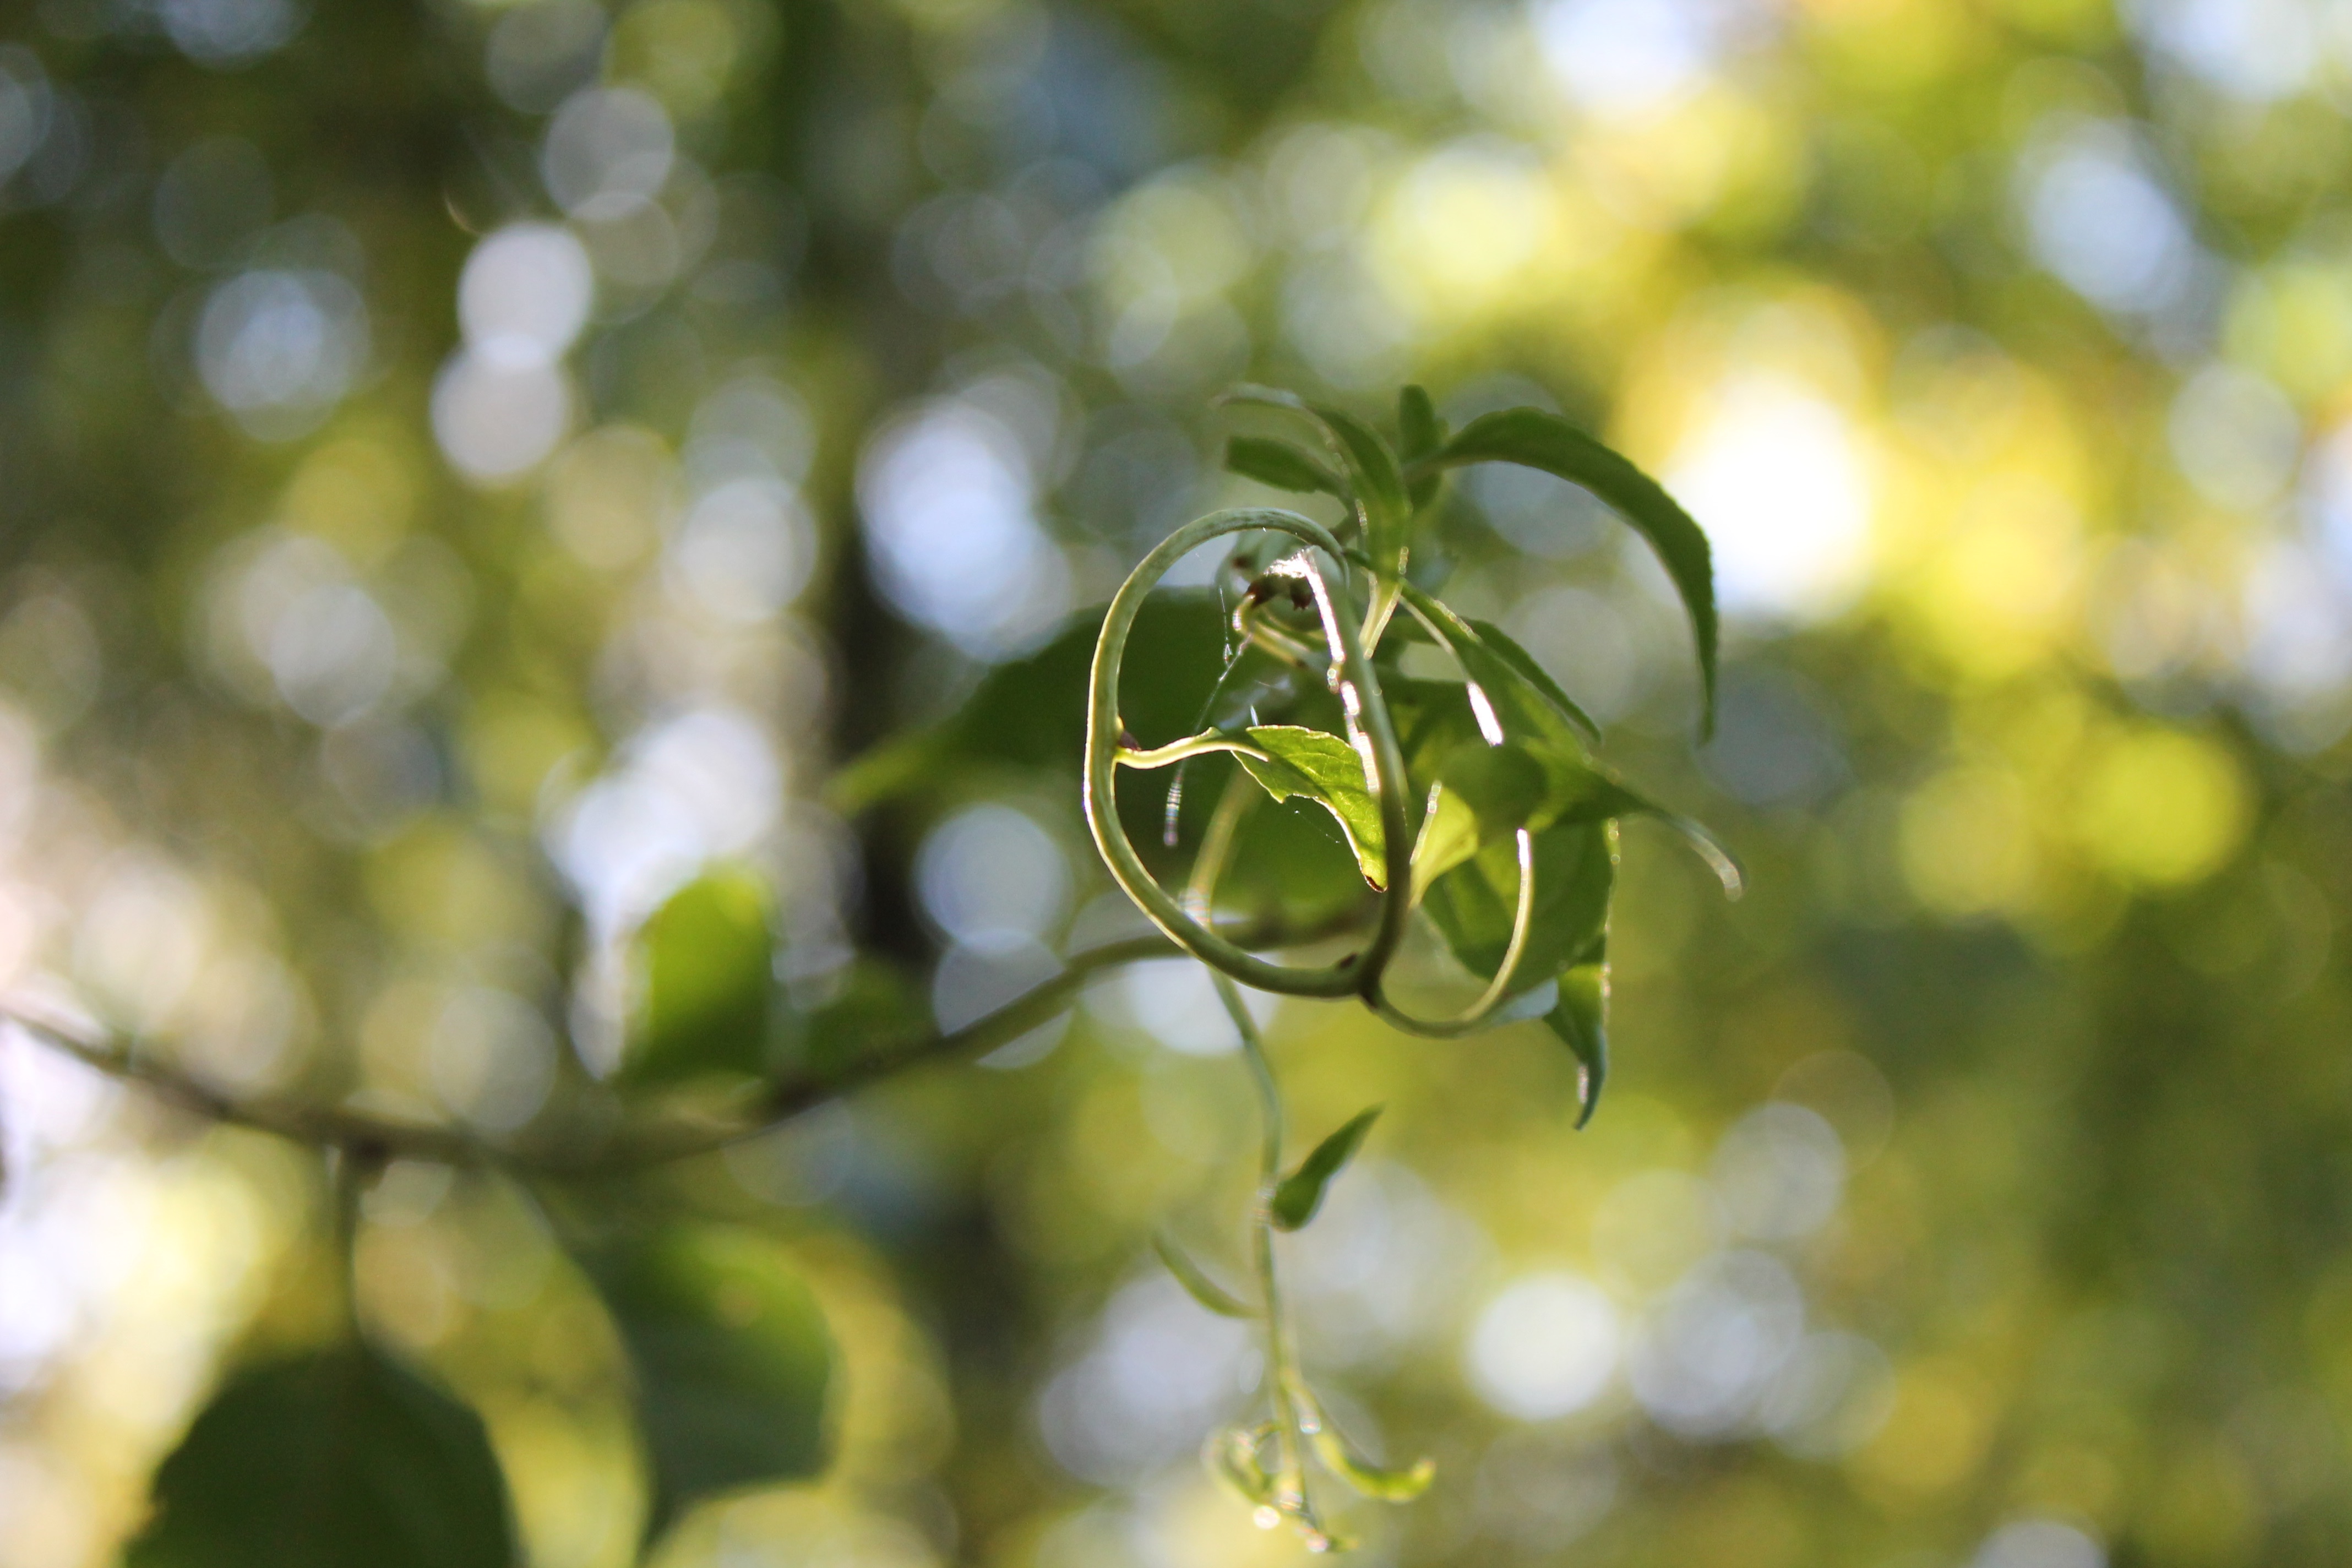
tree, nature, grass, branch, blossom, light, plant, sunlight, leaf, flower, green, autumn, botany, yellow, flora, close up, macro photography, flowering plant, woody plant, land plant